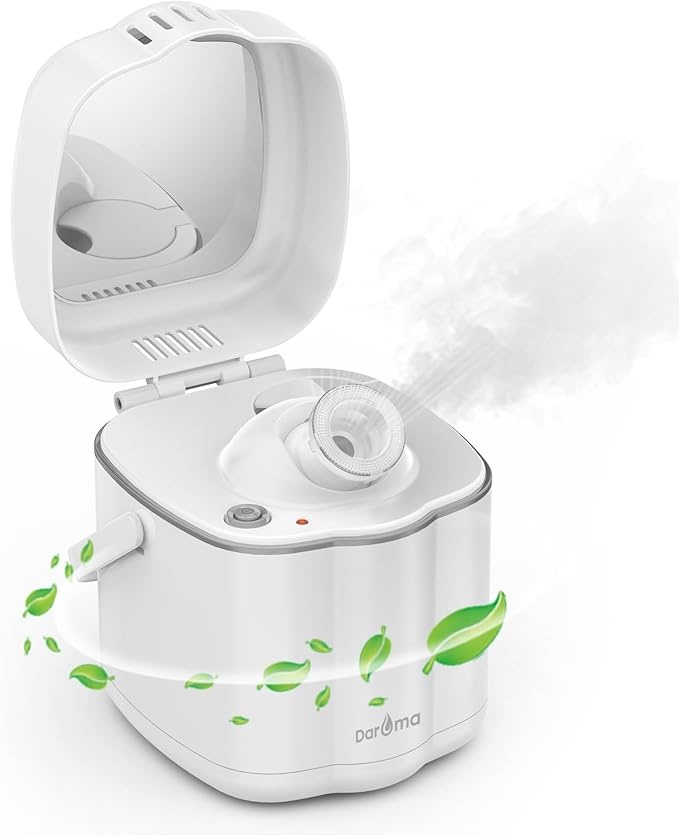
DAROMA Nano Ionic Facial Steamer with Adjustable Nozzle & Mirror - Advanced Home Spa Tool for Deep Cleansing & Hydration Support, Ideal Skincare Gift for Women
About This Portable Home Facial Steamer: The DAROMA face steamer offers convenient at-home spa sessions. Its nano water ion technology creates warm mist particles designed to help moisture reach skin layers, supporting hydration for a refreshed look. Gentle Steam for Refreshed Skin: The warm steam may help open pores and soften skin texture, while assisting in cleansing impurities and excess oil for a revitalized feeling. Adjustable Nozzle for Personalized Comfort: The multi-angle nozzle allows customized positioning to match your preferred height and posture, creating a relaxing spa-like routine. 2-in-1 Mirror & Protective Cover Design: Combining a built-in vanity mirror with a dust-resistant cover, this steamer blends skincare and compact storage, making it a considerate gift option. Long-Lasting Mist with Large Tank: The high-capacity water tank provides up to 15 minutes of continuous mist flow to complement your skincare regimen. Overview Color : White Material : Plastic, Acrylonitrile Butadiene Styrene (ABS) Brand : DAROMA Model Name : DAROMA Facial Steamer Professional Item dimensions L x W x H : 5 x 6 x 7 inches
Brand: DaromaLife
Category: Health & Beauty > Personal Care > Cosmetics > Cosmetic Tools > Skin Care Tools > Facial Saunas